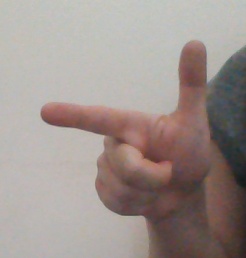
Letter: yaa